In the Land of Time, and Other Fantasy Tales

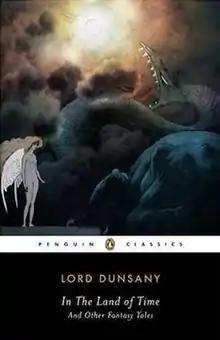
First edition

In the Land of Time and Other Fantasy Tales is a posthumous collection of short stories by the writer Lord Dunsany in the Penguin Classics series. It was published in 2004. Edited and with an introduction by S. T. Joshi, it assembles material from across Dunsany's long career. The cover illustration is a colourised version of a classic illustration for an early Dunsany story by his preferred artist, Sidney Sime.